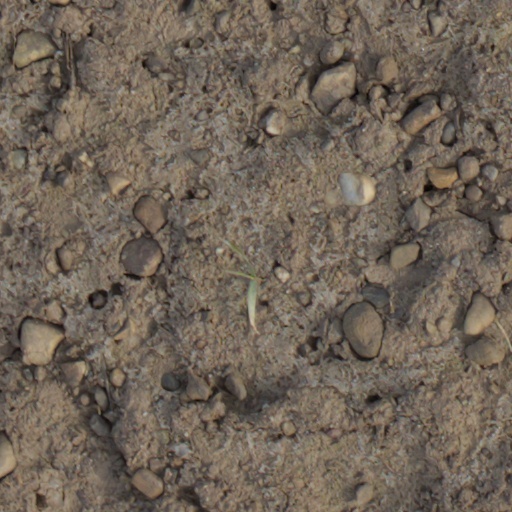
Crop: wheat